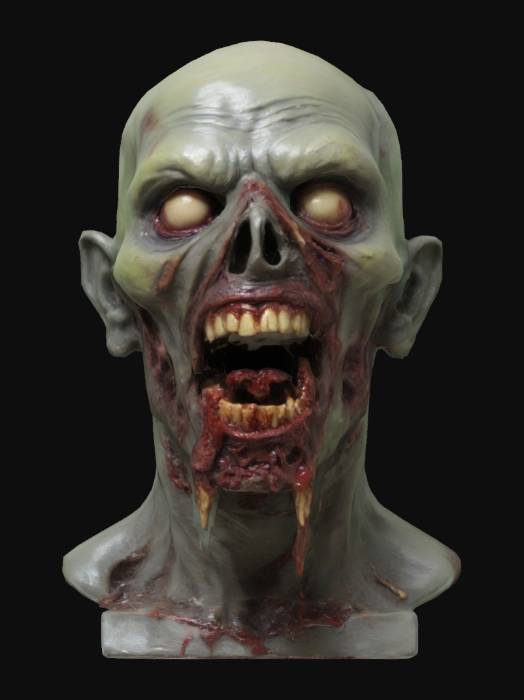
미적 점수 (1~10점): 8